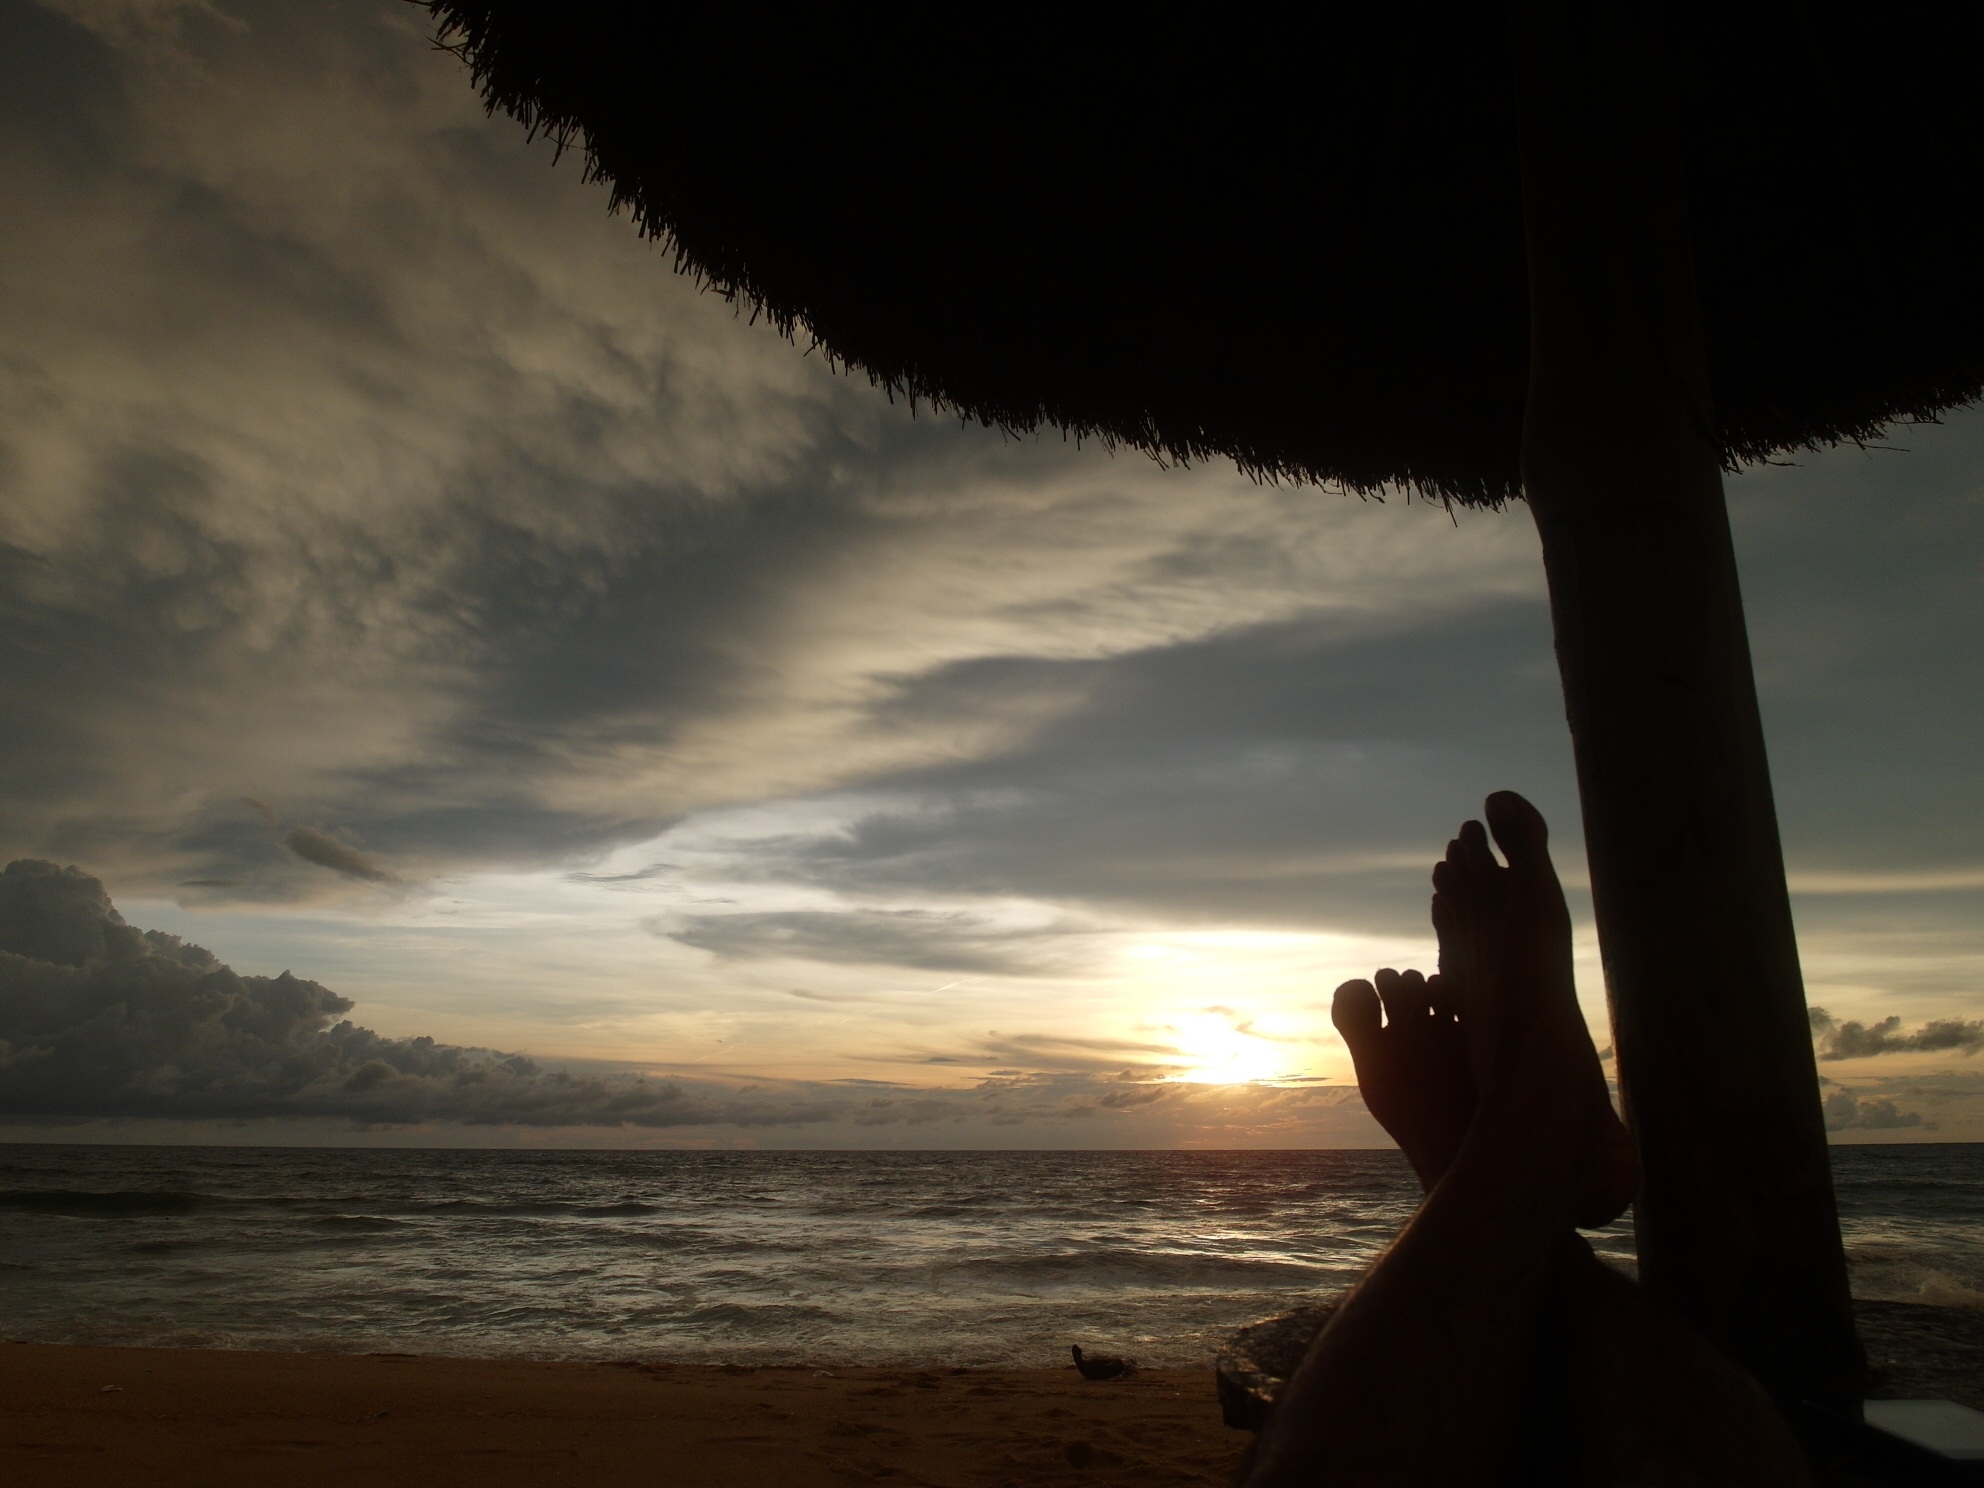
beach, sea, coast, ocean, horizon, silhouette, light, cloud, sky, sun, sunrise, sunset, sunlight, morning, wave, dawn, dusk, evening, reflection, darkness